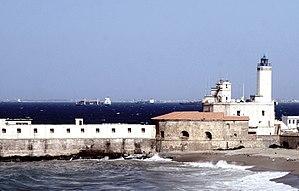
Alger, est la capitale de l'Algérie et en est la ville la plus peuplée.